Wang Pu (physicist)

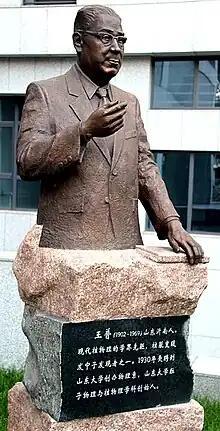
Statue of Wang Pu on the Central Campus of Shandong University.

Wang Pu (English/German name Paul Wang, September 9, 1902 – January 15, 1969) was a Chinese nuclear physicist. He was one of two Chinese PhD students working with Lise Meitner at the Kaiser Wilhelm Institute for Chemistry. He founded the School of Physics at Shandong University.